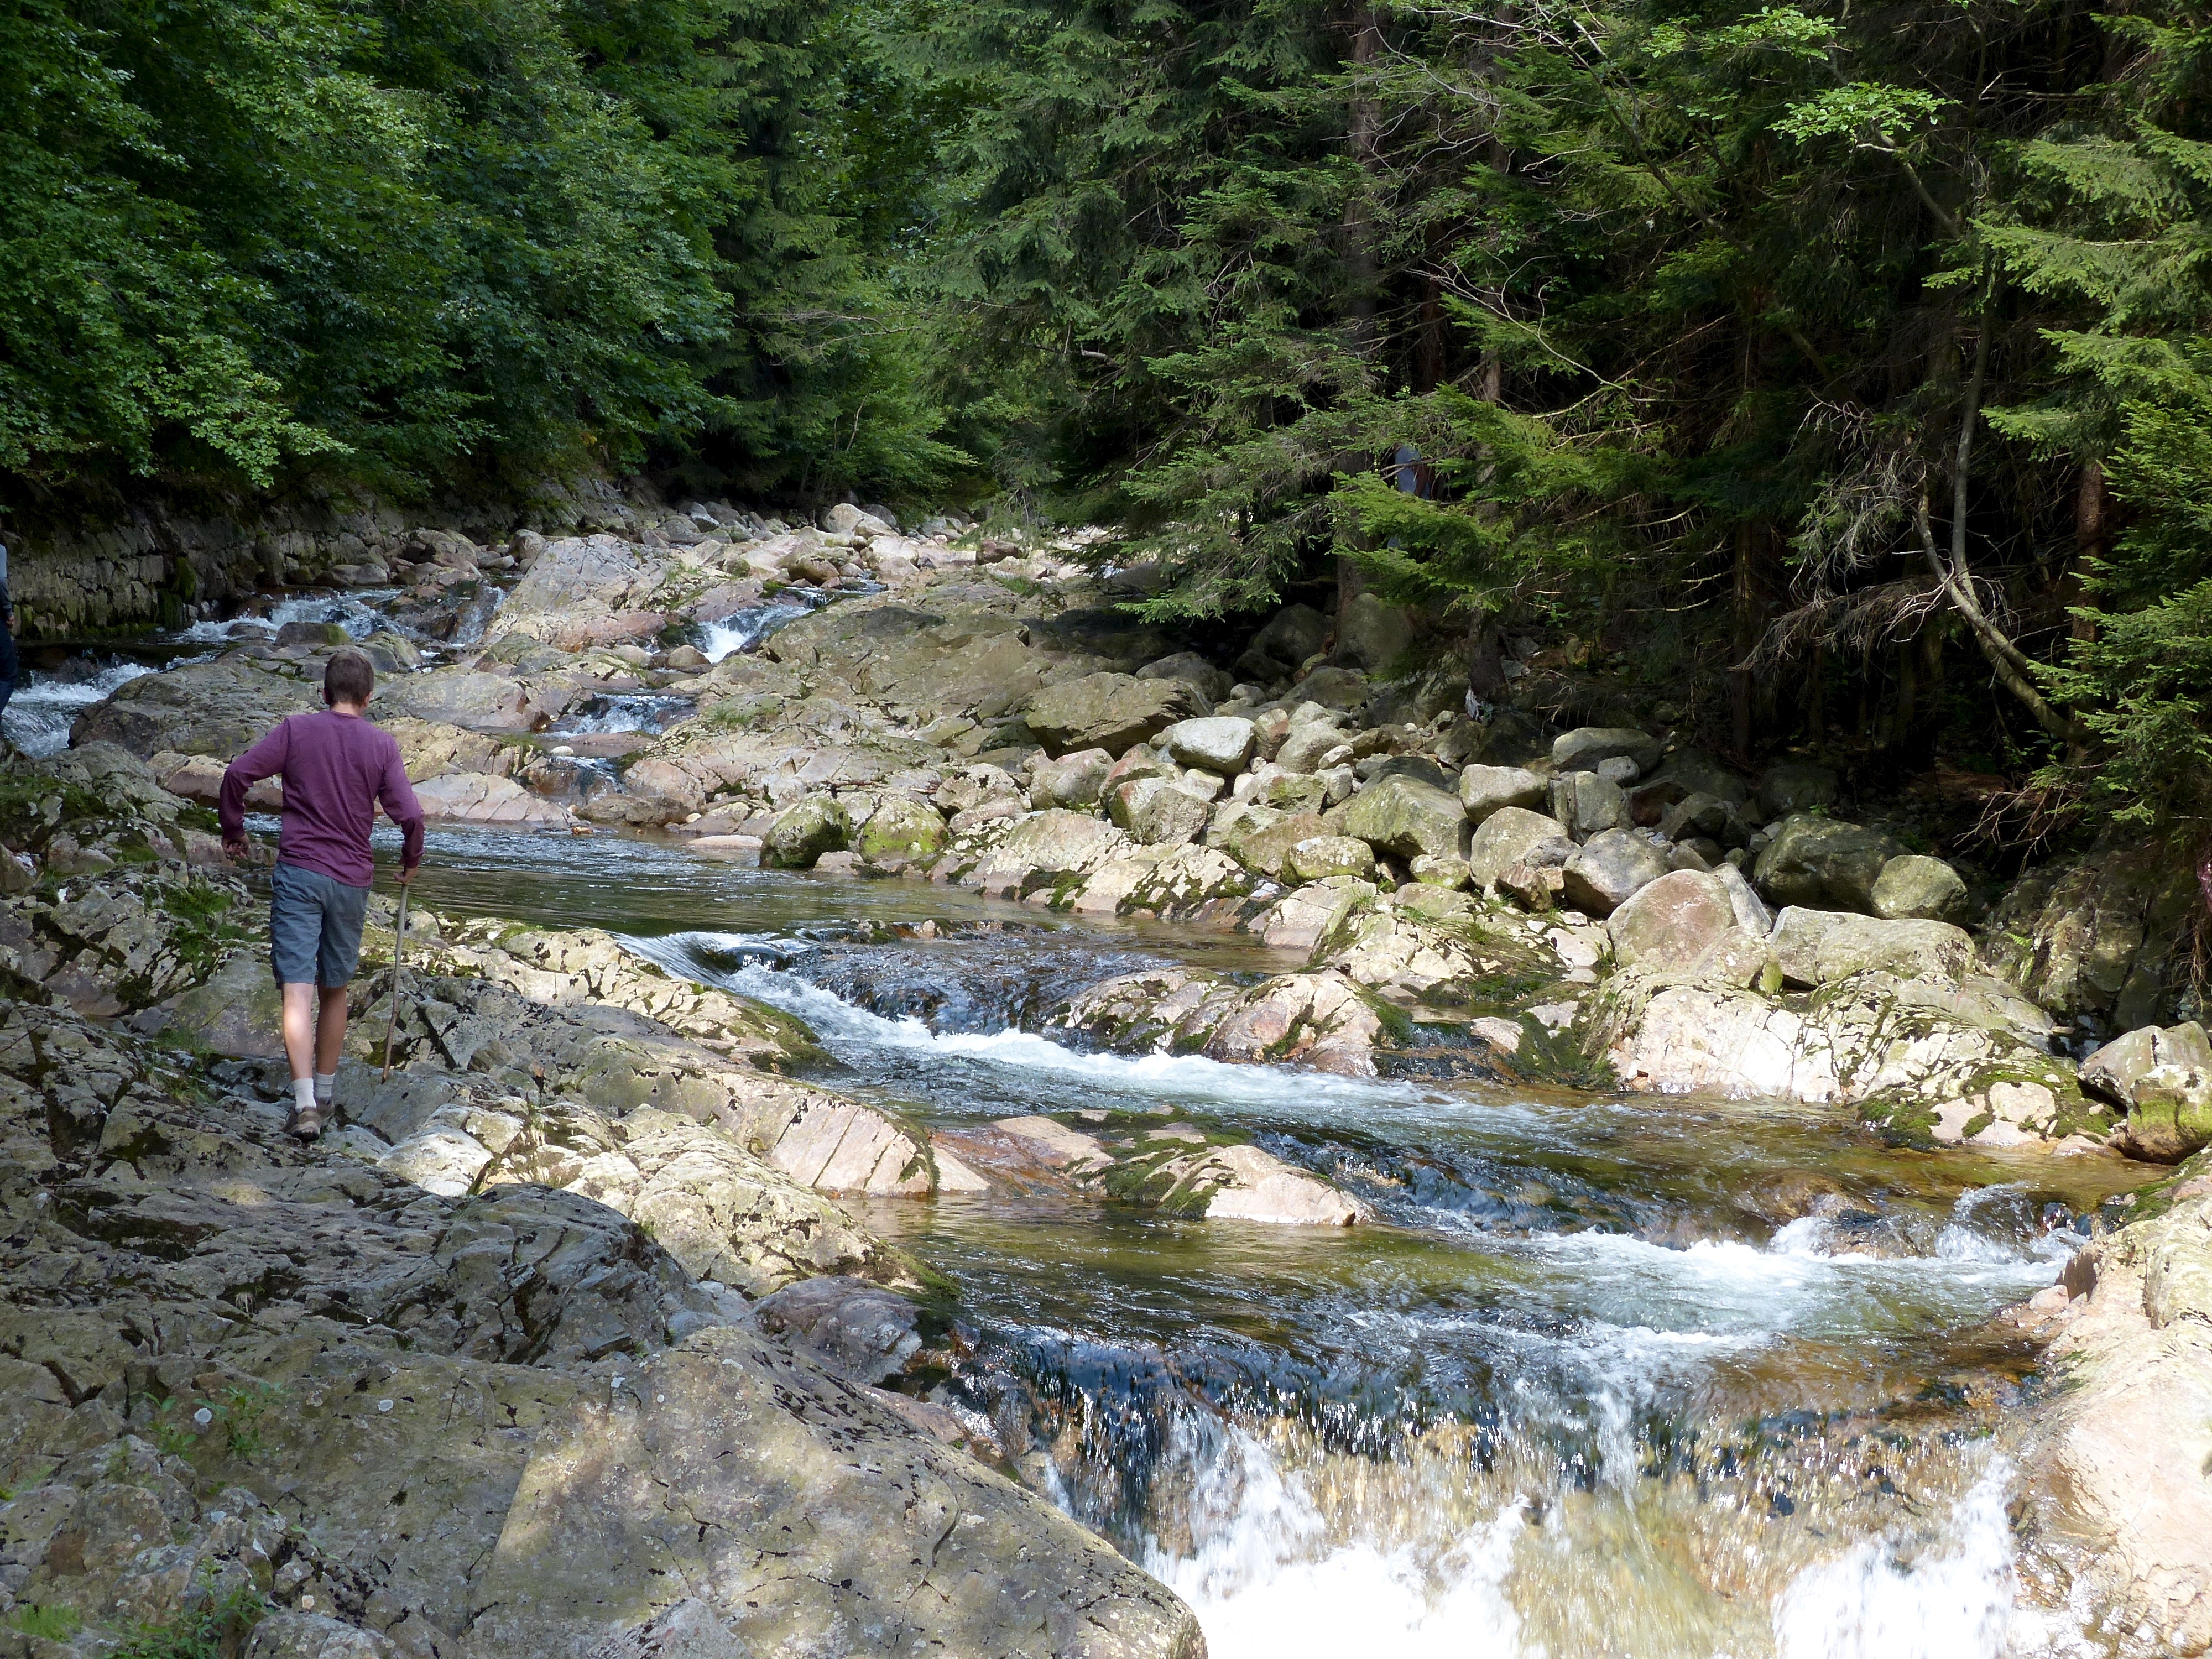
forest, creek, wilderness, hiking, trail, adventure, river, summer, travel, recreation, europe, stream, rapid, woods, resort, mountains, republic, reka, czech, krkonose, snezka, riesengebirge, labe, spindleruvmlyn, elbe, giantmountains, watercourse, landform, outdoor recreation, geographical feature, recreational fishing